Sammy Davis Jr.

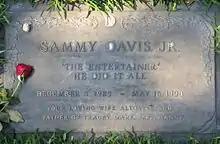
Davis's grave in the Garden of Honor, Forest Lawn Glendale

Davis nearly died in an automobile accident on November 19, 1954 in San Bernardino, California as he was returning to Los Angeles from Las Vegas. During the previous year, he had started a friendship with comedian and host Eddie Cantor, who had given him a mezuzah. Instead of putting it by his door as a traditional blessing, Davis wore it around his neck for good luck; the only time when he forgot to wear it was the night of the accident.